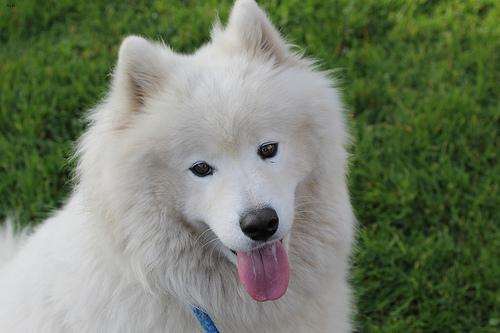
Breed: samoyed